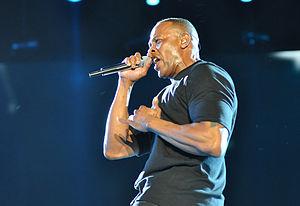
Bitch Please II est une chanson du rappeur américain Eminem. C'est la quinzième piste de l'album The Marshall Mathers LP sorti le 23 mai 2000. Les rappeurs Dr. Dre, Snoop Dogg, Xzibit et Nate Dogg y participent. Il s'agit d'une reprise de la chanson Bitch Please parue en 1998 sur l'album No Limit Top Dogg de Snoop Dogg. Xzibit et Nate Dogg y faisaient déjà une apparition. La chanson est sensiblement la même, à une nuance près, l'apparition de deux nouveaux couplets interprétés par Dr. Dre et Eminem.
Relapse est le sixième album studio d'Eminem sorti en France le 18 mai 2009 et le 19 mai 2009 aux États-Unis. Le successeur d' Encore sorti en 2004 est publié par les labels Shady Records, Aftermath Entertainment et Interscope Records. L'album signe le retour d'Eminem sur la scène musicale après quatre ans d'absence due au blocage de l'écrivain et à une addiction aux somnifères faisant suite à la mort de son meilleur ami Proof en 2006.